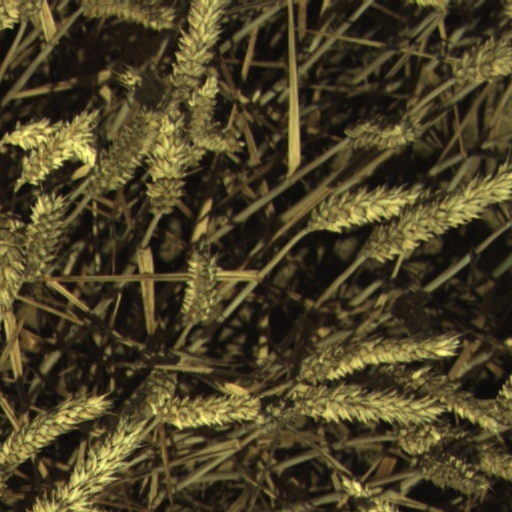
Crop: wheat